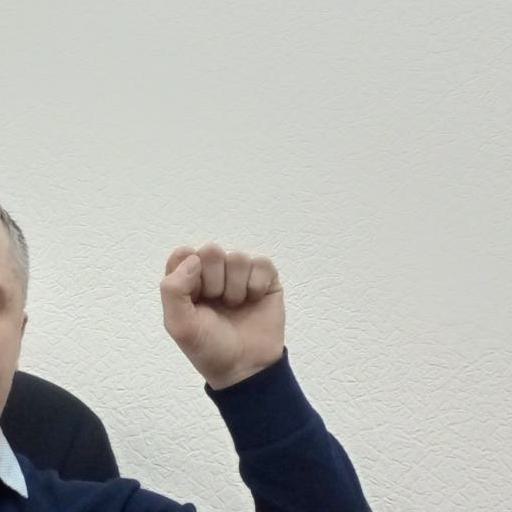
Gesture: fist